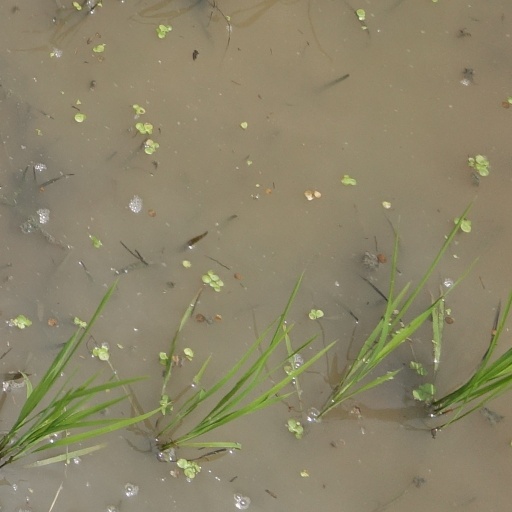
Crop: rice